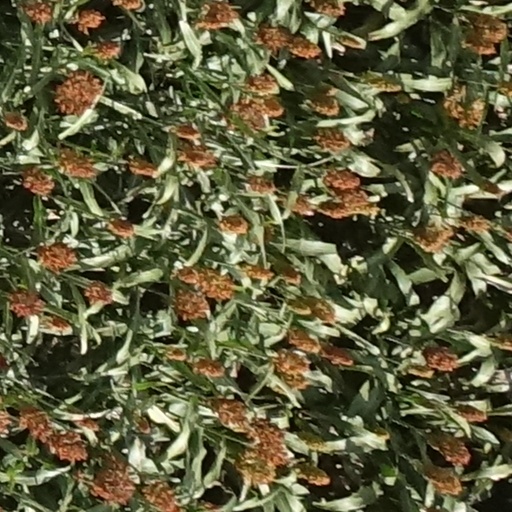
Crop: sorghum